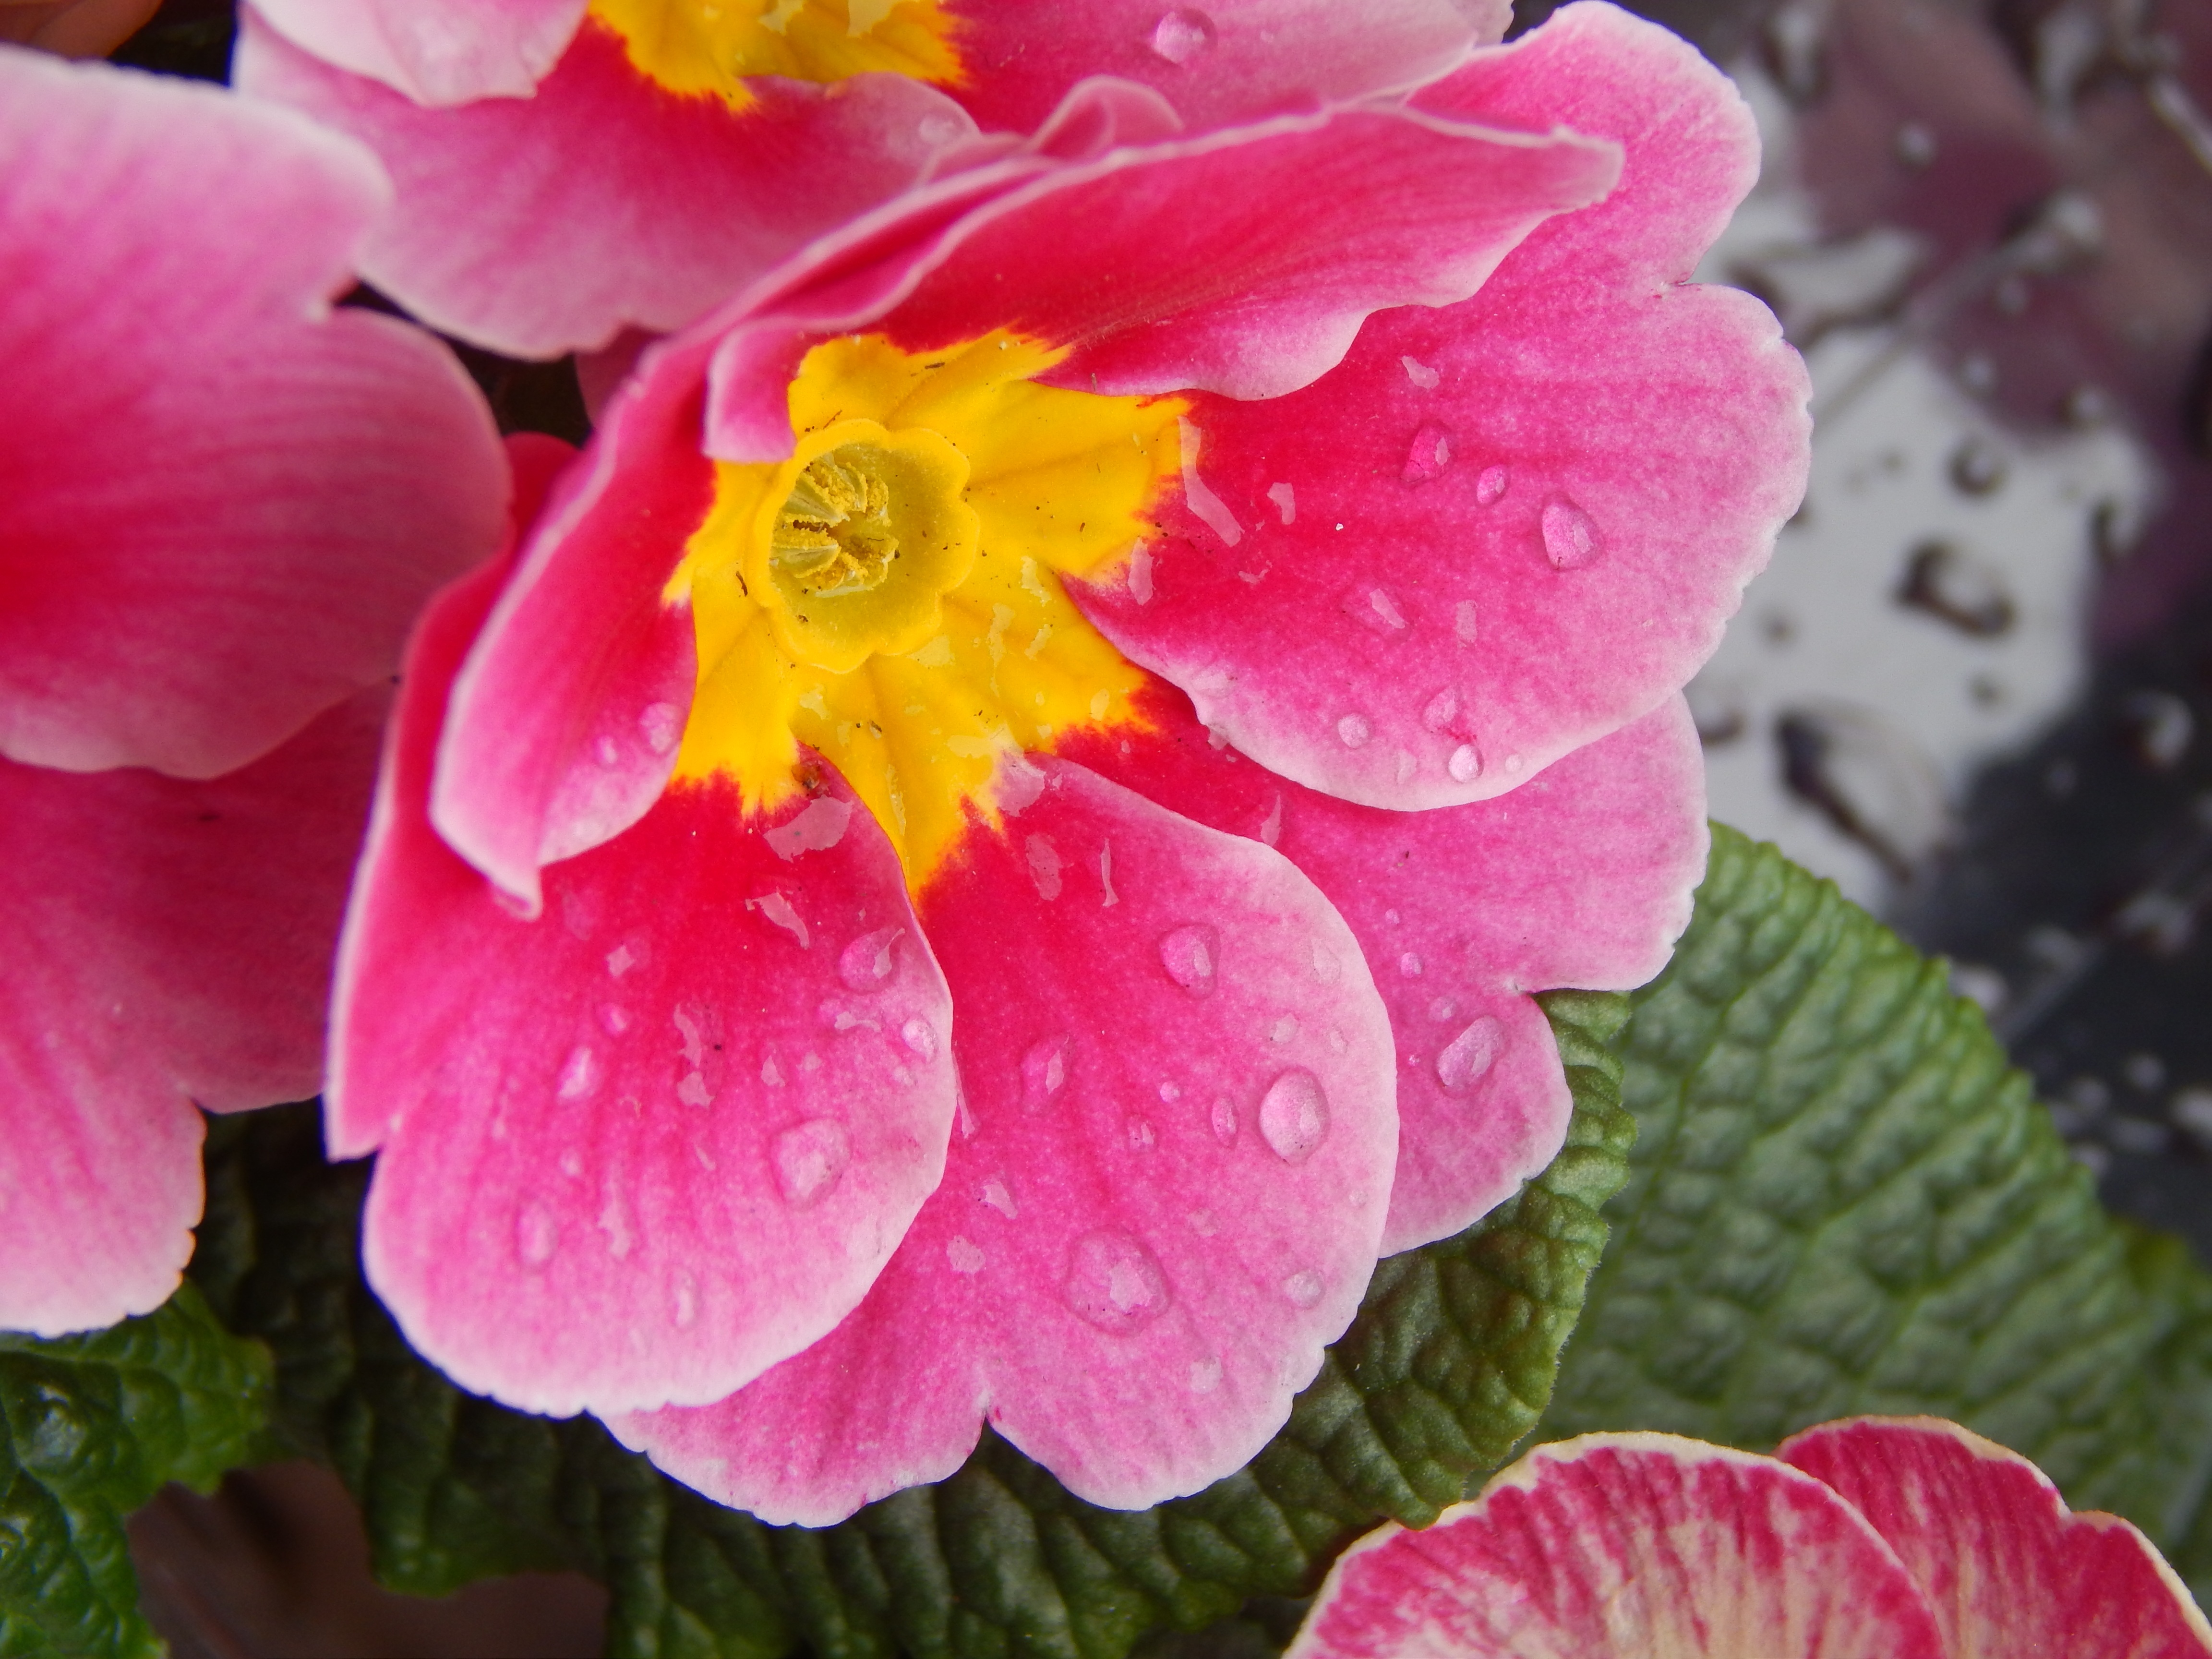
blossom, plant, leaf, flower, petal, spring, botany, yellow, pink, flora, shrub, drops, begonia, macro photography, flowering plant, annual plant, land plant